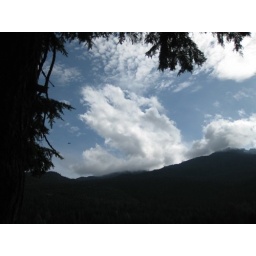
Clouds building up over the mountain